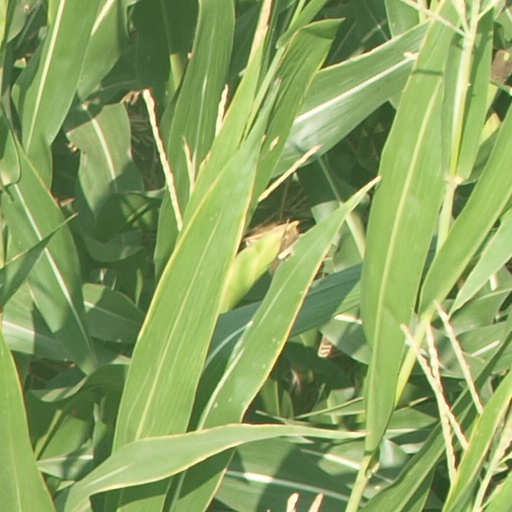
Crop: maize; corn